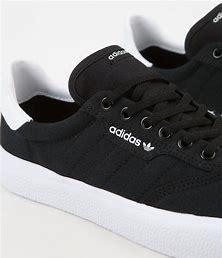
Brand: Adidas
Model: 3MC